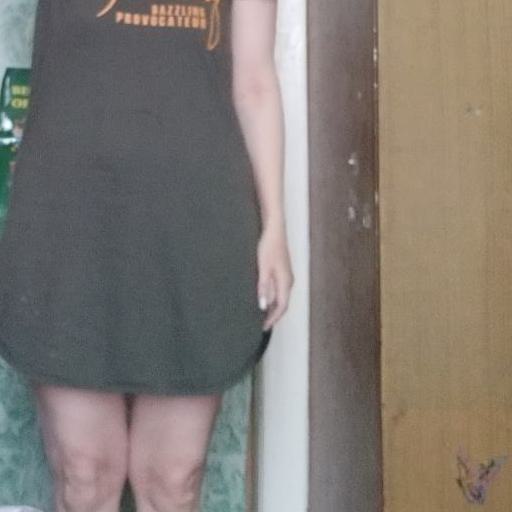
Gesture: no_gesture